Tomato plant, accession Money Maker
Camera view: vertical (180 deg); turntable rotation: 90 degrees
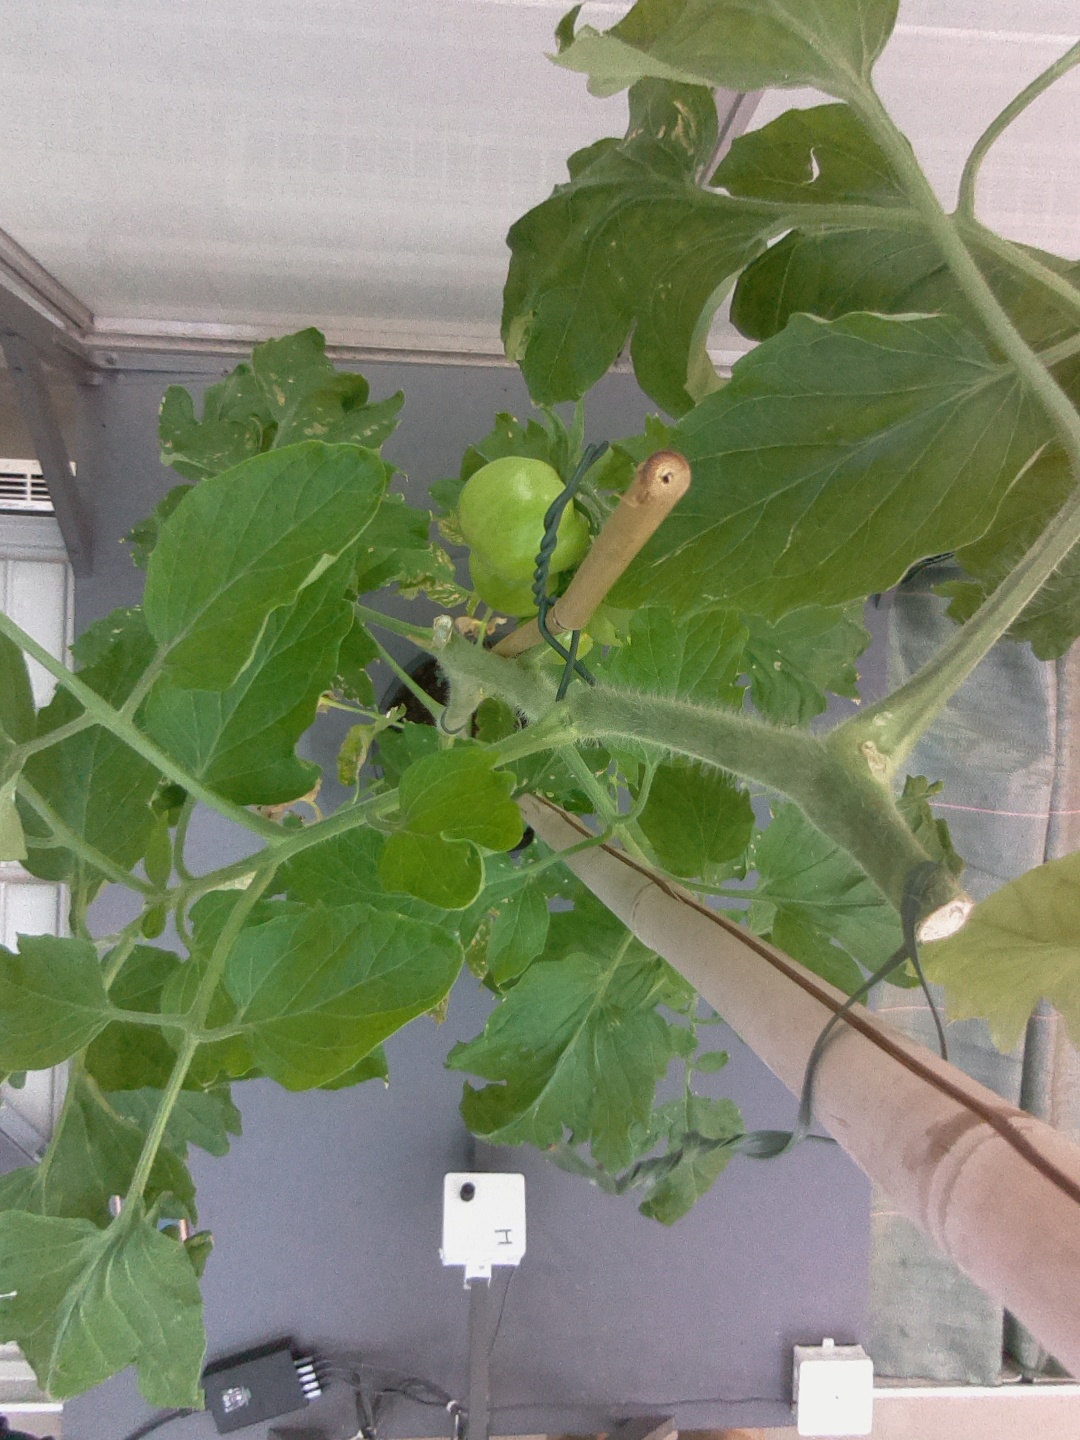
BBCH growth stage 74: 40%-50% of final fruit size